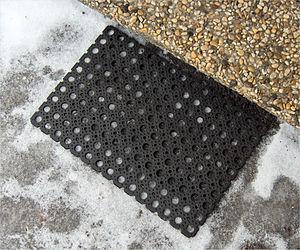
Un paillasson est un objet à l'origine de paille tressée, plus récemment en tissu ou en matières plastiques, placé le plus souvent devant la porte d'entrée des logements afin que les personnes y pénétrant puissent y essuyer leurs chaussures. Le tapis-brosse en est un type particulier.